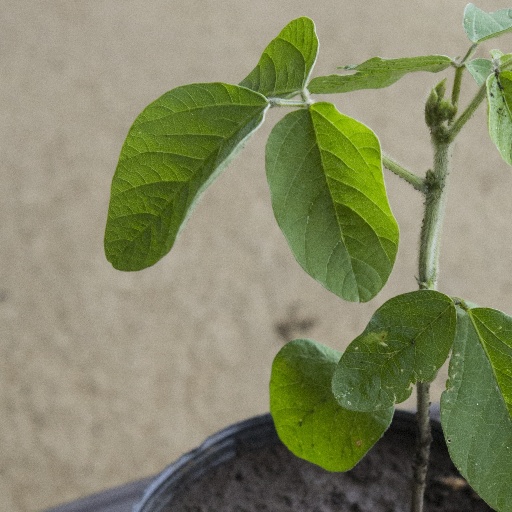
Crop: soybean